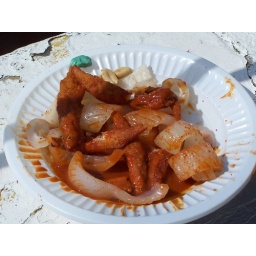
Charales and Cueritos (fried fish and Pickled pig skin) dowsed in Hot Sauce